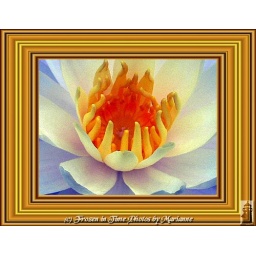
P1920792 yellow water lily in a frame